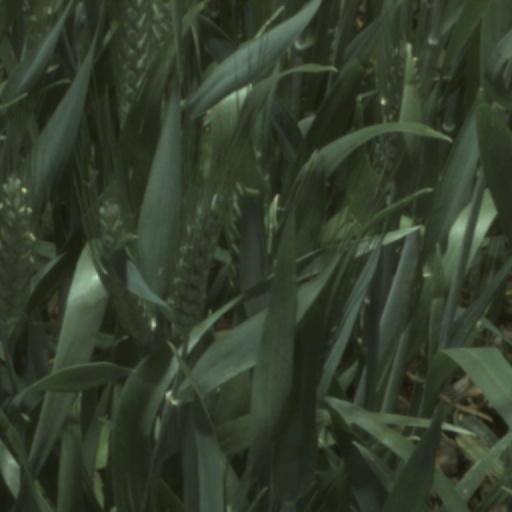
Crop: wheat